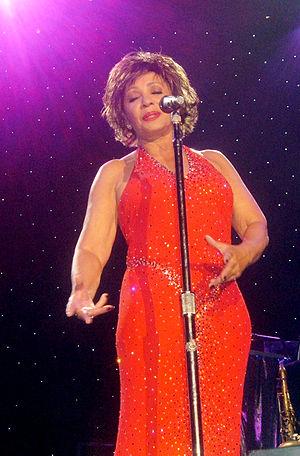
Shirley Veronica Bassey, née le 8 janvier 1937 à Cardiff, est une chanteuse britannique dont la carrière a commencé vers la fin des années 1950. Reconnue pour sa voix puissante, elle est considérée comme l'une des artistes les plus populaires de la deuxième moitié du XXᵉ siècle. Elle détient, avec Barbra Streisand, le record de longévité dans les hit-parades et est, selon son label, créditée de 135 millions d'albums vendus. Elle est également Artiste pour la paix de l'UNESCO.